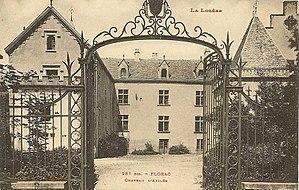
La cour du château au début du XXème
Le château d'Arigès est un château situé à Bédouès dans le département français de la Lozère.